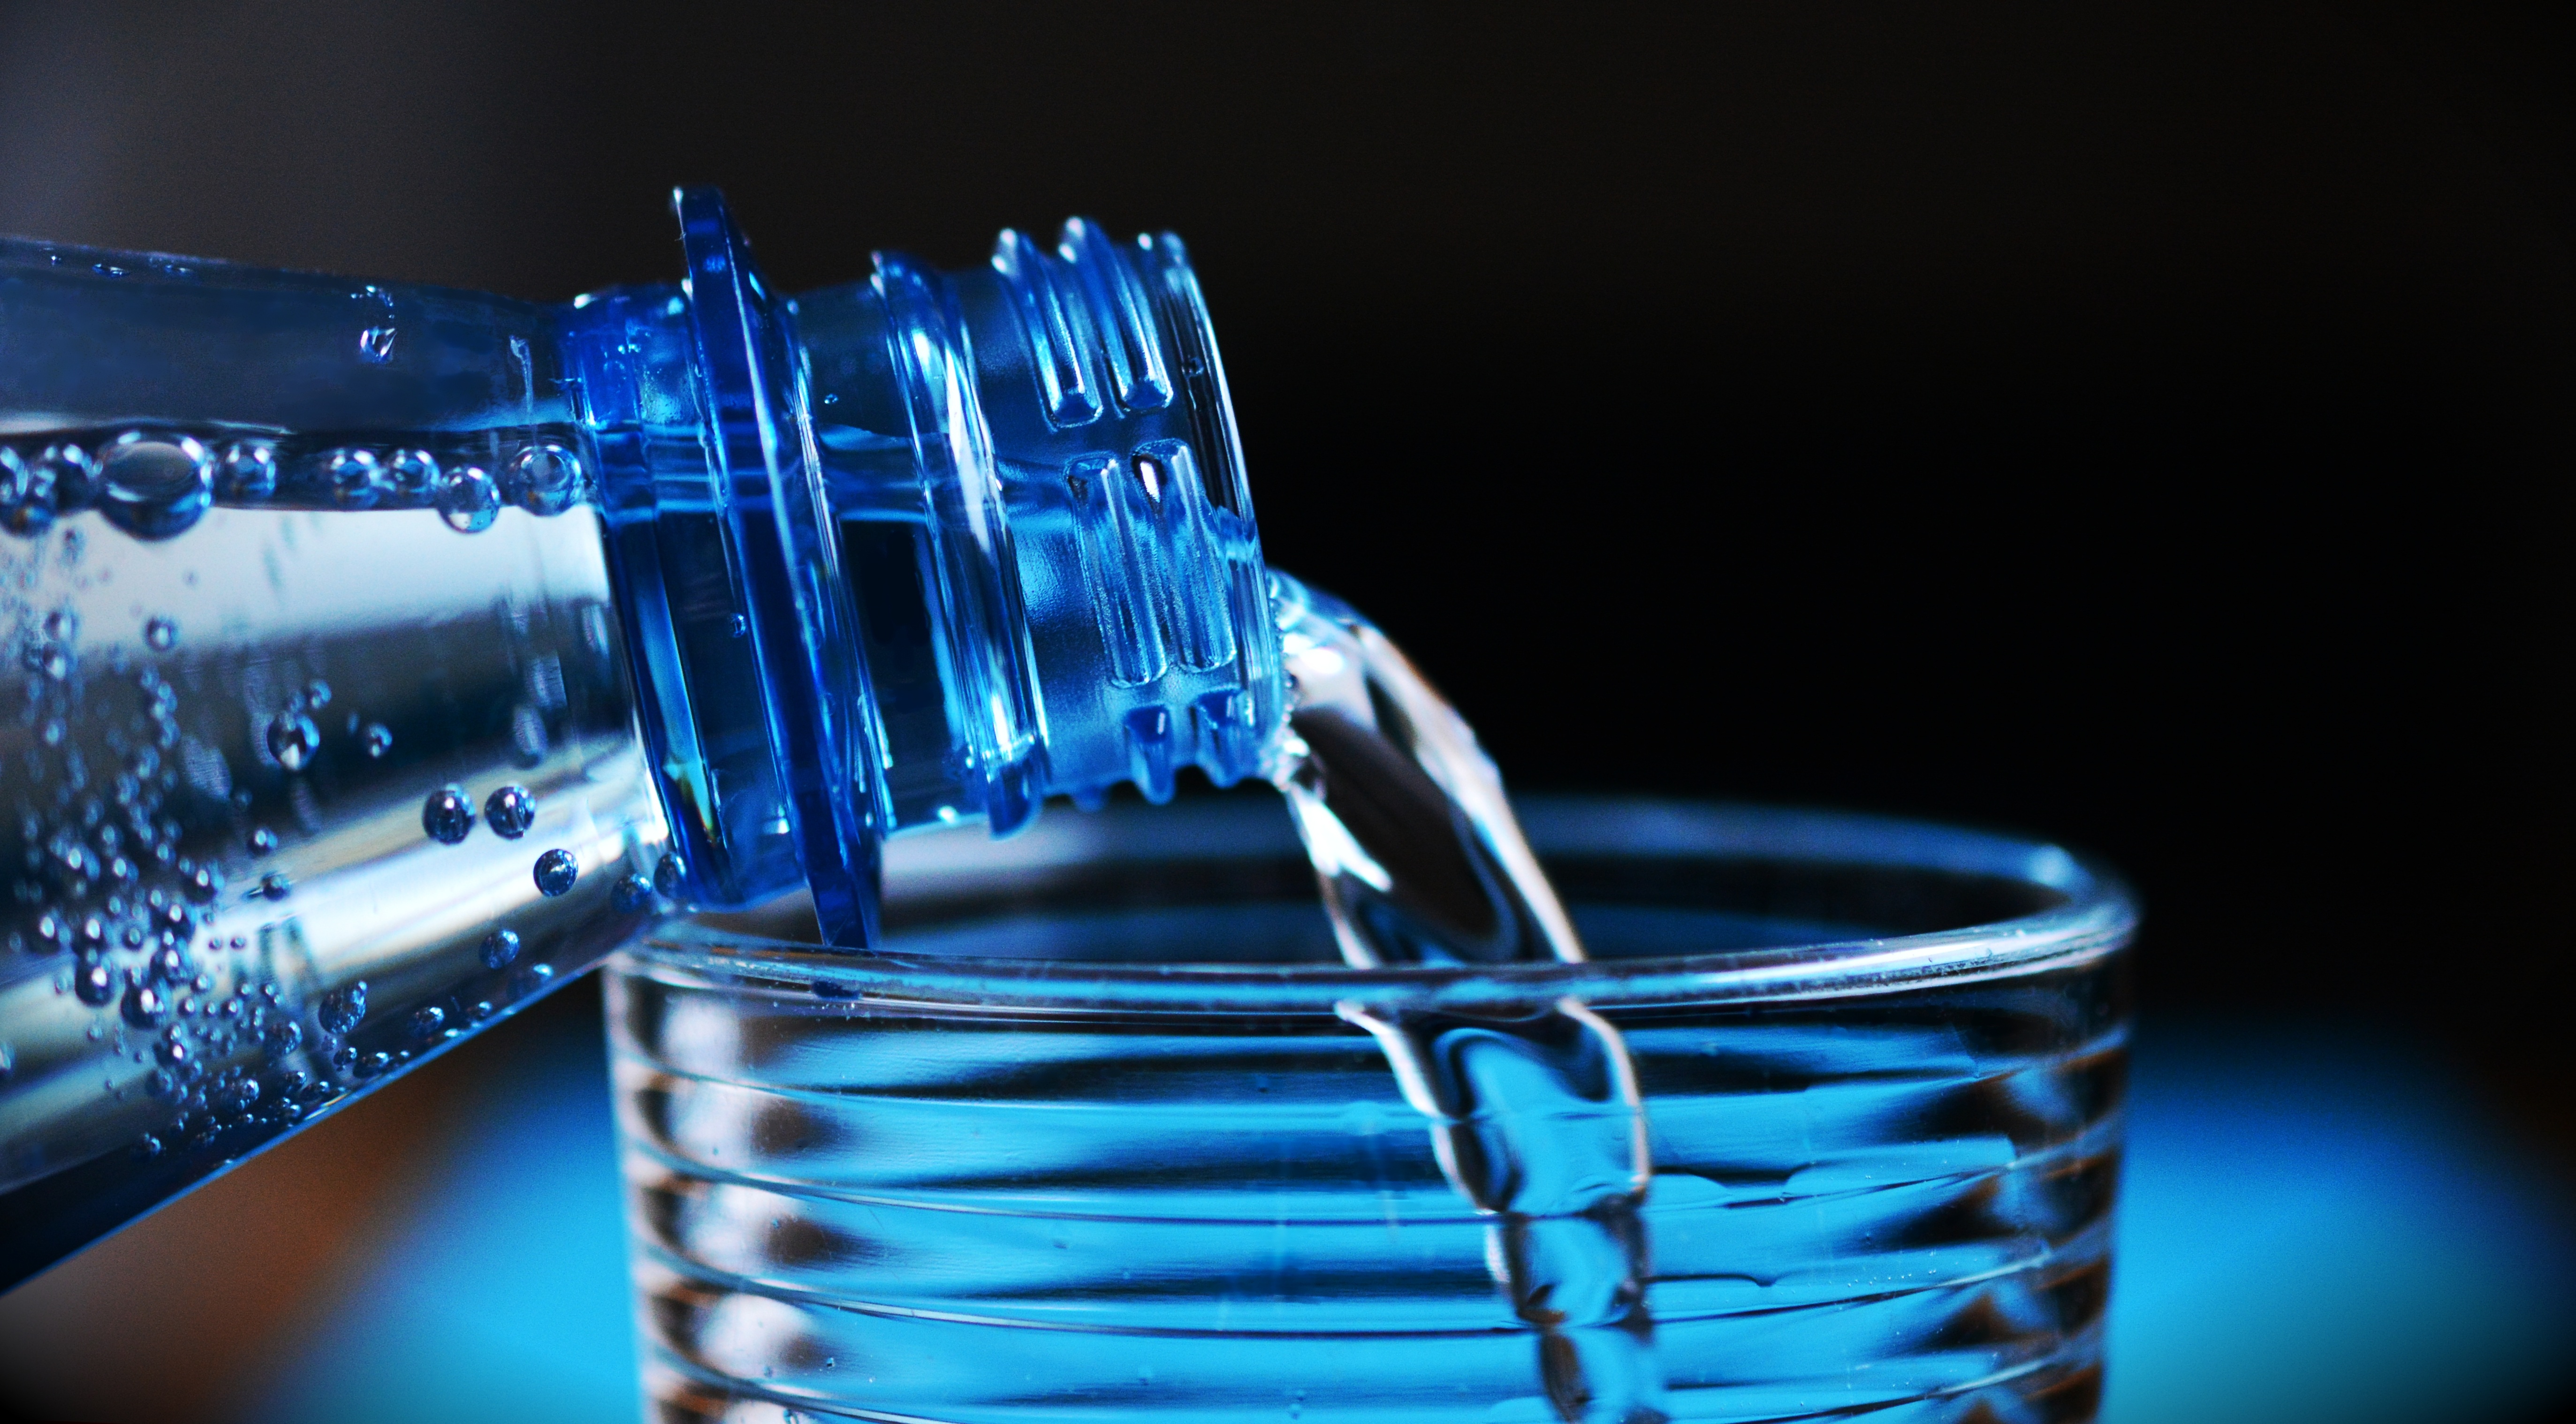
liquid, light, glass, drink, bottle, blue, lighting, mineral water, lichtspiel, transparent, frisch, macro photography, plastic bottle, drinking water, pour a, bottleneck, give a, carbonic acid, bottle of water